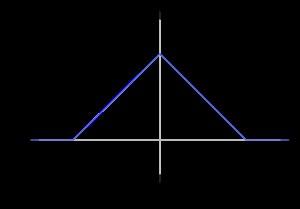
Une fonction triangulaire est une fonction dont la représentation graphique est un triangle. Souvent, c'est un triangle isocèle de hauteur 1 et de base 2 et dans ce cas, on s'y réfère comme la fonction triangulaire. Les fonctions triangulaires sont utiles en traitement du signal et en génie des systèmes de communication comme représentations idéalisées des signaux, et particulièrement la fonction triangulaire comme un opérateur intégral de noyau à partir de laquelle des signaux plus réalistes peuvent être dérivés, par exemple dans l'estimation de densités de noyaux. Elle a également des applications en modulation d'impulsion codée sous la forme d'une impulsion pour la transmission de signaux logiques et en tant que filtre adapté pour recevoir les signaux. Elle est également utilisé pour définir la fenêtre triangulaire parfois appelée la fenêtre de Bartlett.